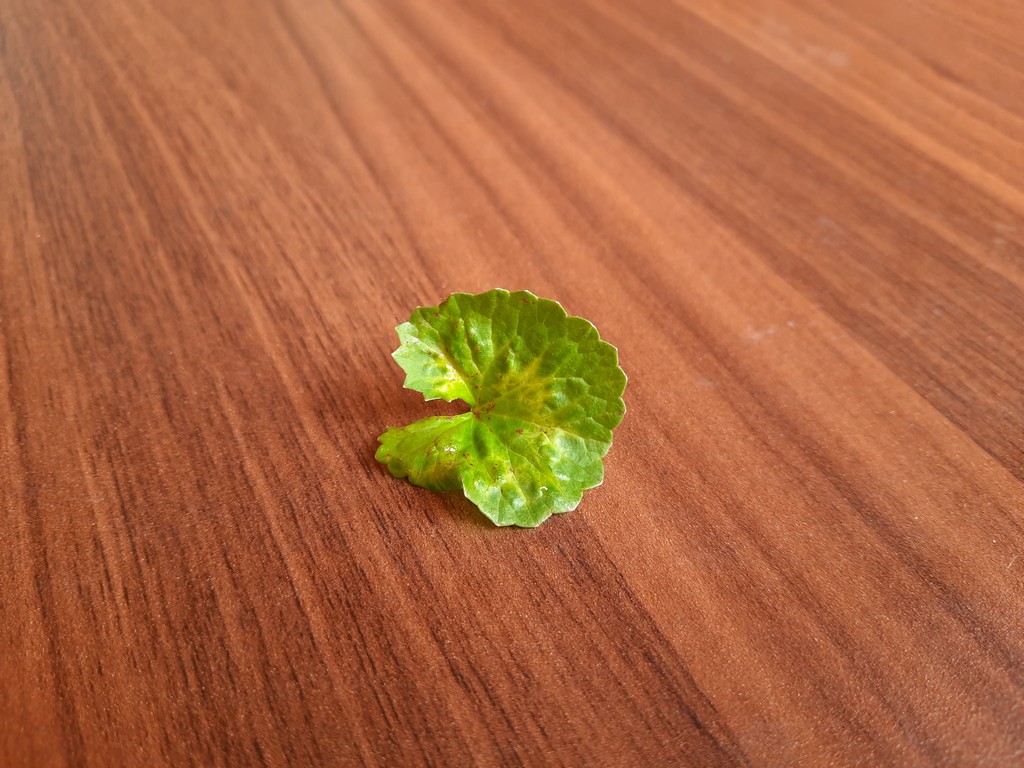
Label: Unhealthy